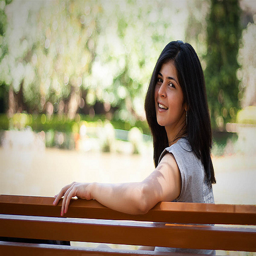
There is a woman sitting on a bench.
a young woman smiling and sitting on a bench
a girl is turned around on a wood bench
a girl draping her arm over the back of the bench
A woman is sitting in the bench posing for a phito